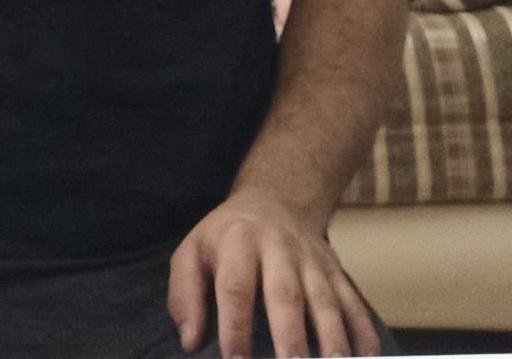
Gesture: no_gesture